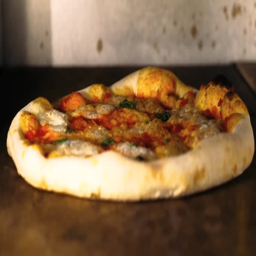
pizza is baked in the oven , cooking pizza .